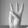
ASL letter: W